Greek-American cuisine

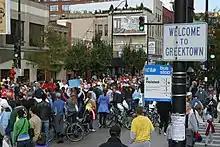
Restaurants at Greektown, Chicago

Various areas of the United States have hosted Greek-American cuisine with the most prominent examples being Astoria, Queens, in New York City, Greektown, Chicago, Greektown Historic District in Detroit, Tarpon Springs, Florida and Greektown, Baltimore. Greek-American cuisine spread to the western US with immigrants who tended to work mining, smelting, and railroading towns in the region. In Salt Lake City Greek-American cuisine is a common part of the menu at fast-food restaurants such as Crown Burgers.